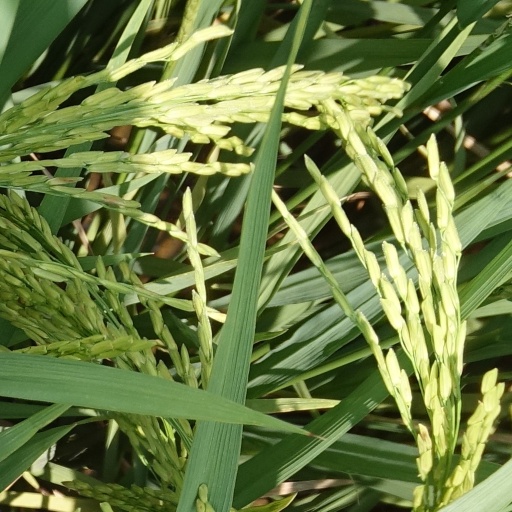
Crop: rice